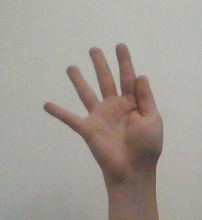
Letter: sheen